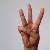
The image shows a hand gesture representing the letter 'W' in Indian Sign Language.